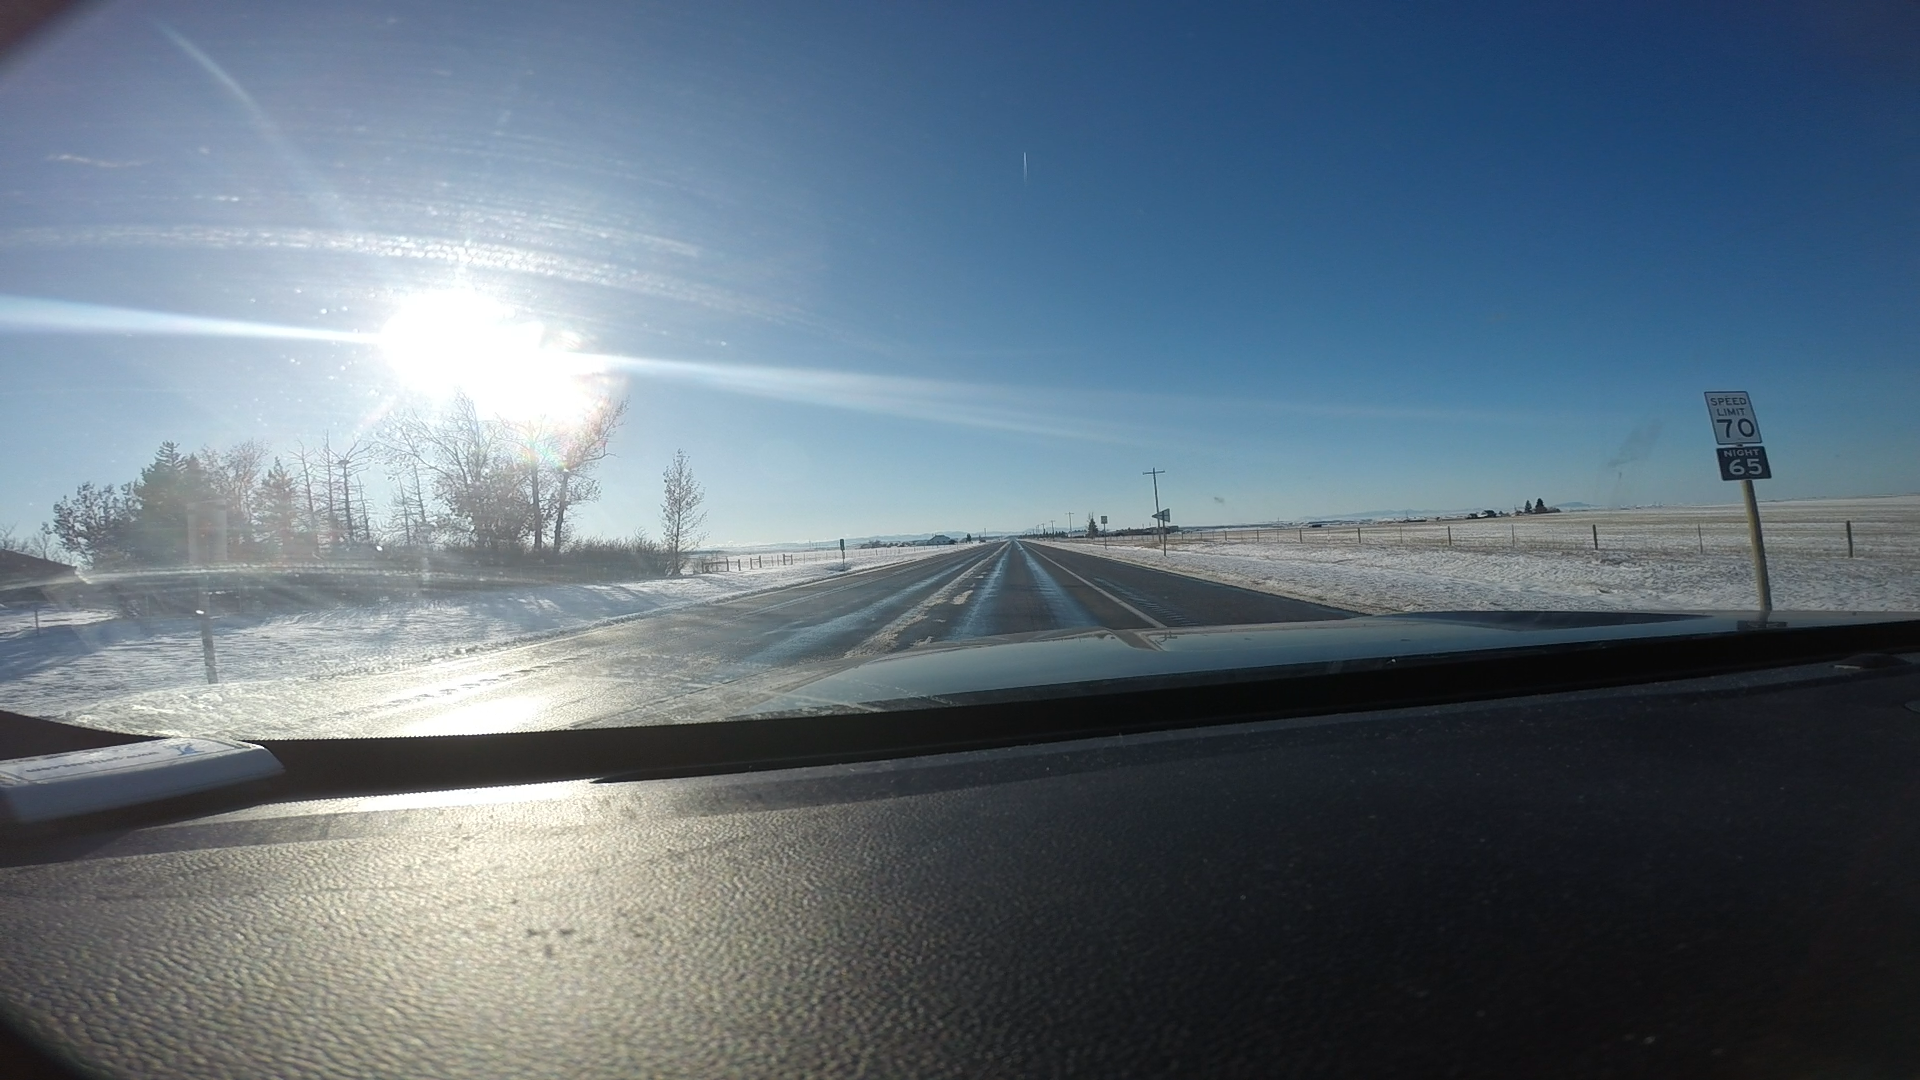
Speed limit sign label: mph70